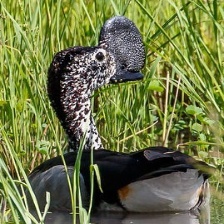
Species: KNOB BILLED DUCK
Scientific name: SARKIDIORNIS MELANOTOS
ImageNet parent category: drake